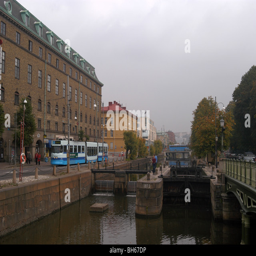
a canal and street scene with trams on an autumn day